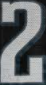
Number: 2